2008 East Timorese assassination attempts

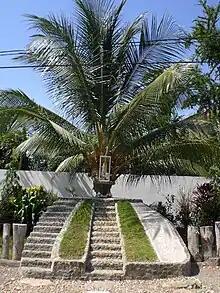
Memorial at the site of the attack on President Ramos-Horta, photographed in 2009

Events began before dawn when rebel soldiers led by Alfredo Reinado entered the residential compound of President José Ramos-Horta in the capital Dili. They disarmed the security detail on duty and entered the compound. Ramos-Horta was not there, being out jogging on the beach. The second security team, arriving to relieve the night team, saw Renaido in the house and opened fire, killing him with a shot to the head. Another rebel, Leopoldino Mendonça Exposto, was also killed.